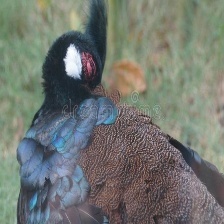
Species: BORNEAN PHEASANT
Scientific name: POLYPLECTRON SCHLEIERMACHERI